Fleet carrier

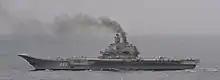
Russian fleet carrier

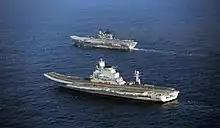
(top), a light carrier, and (bottom), a medium-sized fleet carrier.

A fleet carrier is an aircraft carrier designed to operate with the main fleet of a nation's navy. The term was developed during World War II, to distinguish it from the escort carrier and other less capable types. In addition to many medium-sized carriers and supercarriers, some light carriers are also classed as fleet carriers.